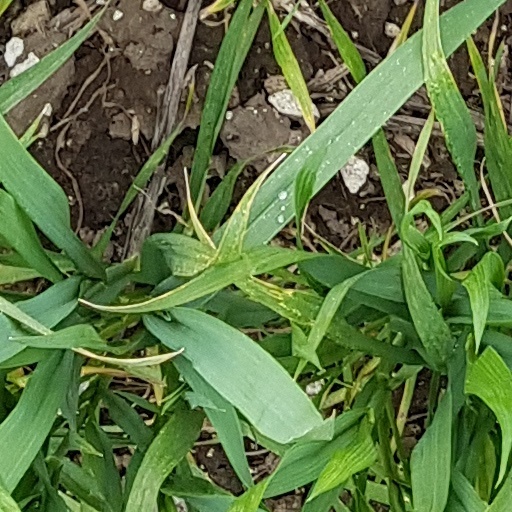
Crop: wheat